Buddhism in Southeast Asia

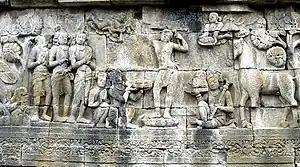
Siddhartha Gautama shaves his hair and becomes an ascetic. Borobudur bas-relief, 9th century.

Buddhism reached Southeast Asia both directly over sea from India and indirectly from Central Asia and China in a process that spanned most of the first millennium CE.